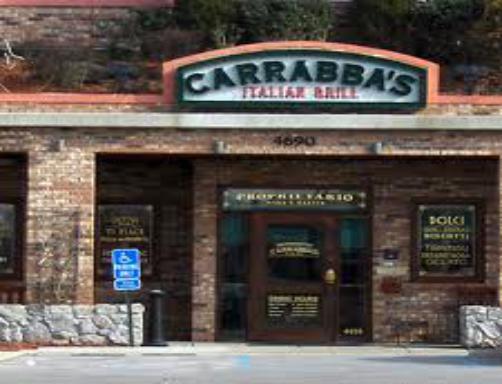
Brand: Carrabba's Italian Grill
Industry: Food